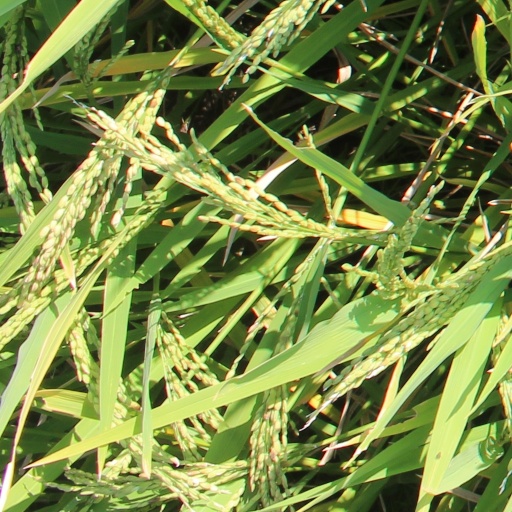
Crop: rice